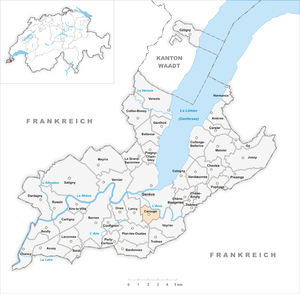
Carouge est une ville et une commune suisse du canton de Genève.